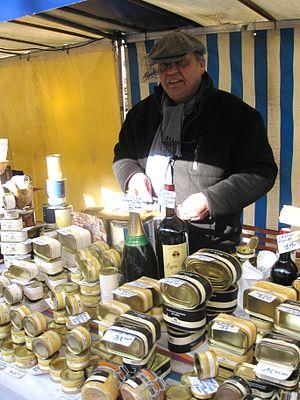
La cuisine occitane est une cuisine diversifiée qui a des traits caractéristiques de la cuisine méditerranéenne, mais se différencie des cuisines catalane et italienne. En raison de la taille de l'Occitanie et la grande variété de ses terroirs, allant des Pyrénées aux Alpes, de la côte méditerranéenne au Massif central qu'elle englobe majoritairement, c'est une cuisine très variée mais, au-delà de la traditionnelle partition entre l'usage de la graisse de canard au sud ouest et de l'huile d'olive au sud-est, il existe un certain nombre de traits communs à l'ensemble de ce territoire et l'opposant parfois nettement au reste de la France.
Une boîte de conserve, ou une boite de conserve, est un contenant métallique hermétique, permettant la mise en conserve des aliments et leur maintien à température ambiante. Traditionnellement, elle s’ouvre à l’aide d’un ouvre-boîte qui découpe le couvercle, à moins qu’elle ne soit dotée, comme c’est de plus en plus fréquemment le cas au XXIᵉ siècle, d’un dispositif d’ouverture facilitée.